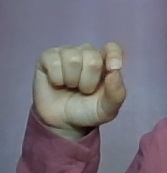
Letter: fa